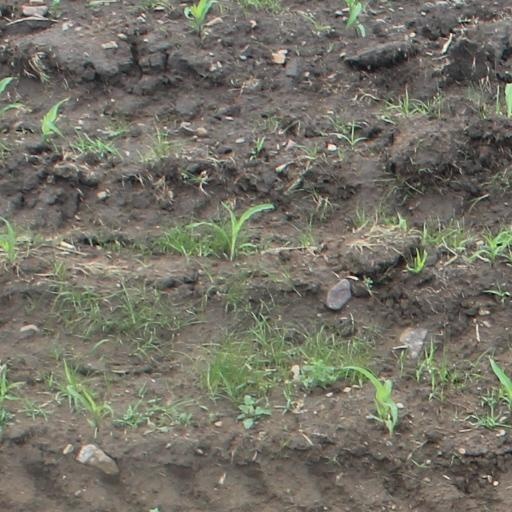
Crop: maize; corn